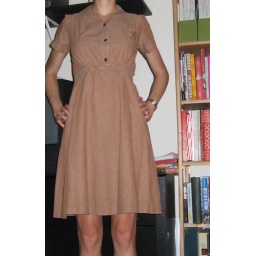
Me in my vintage girl scout dress